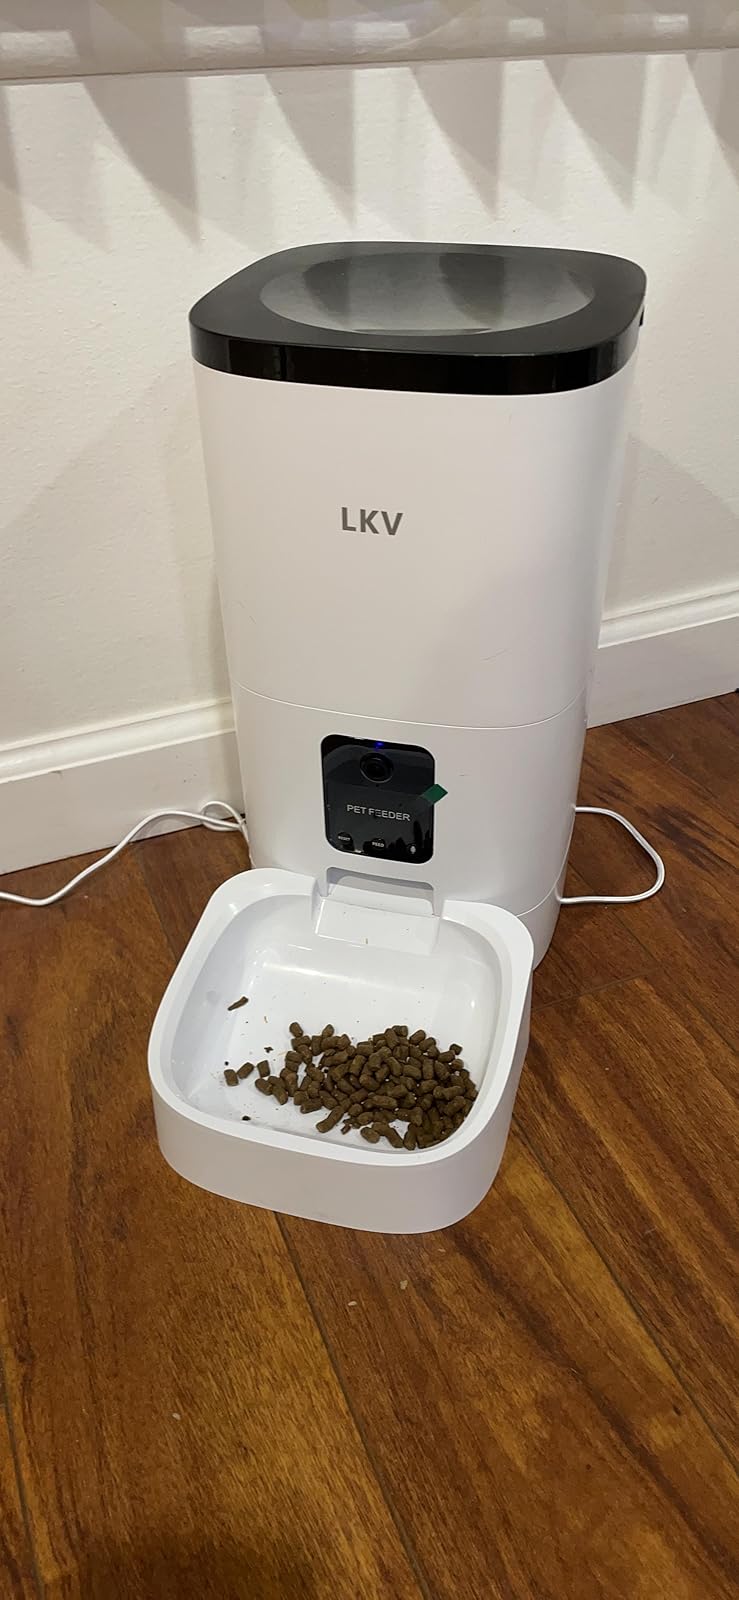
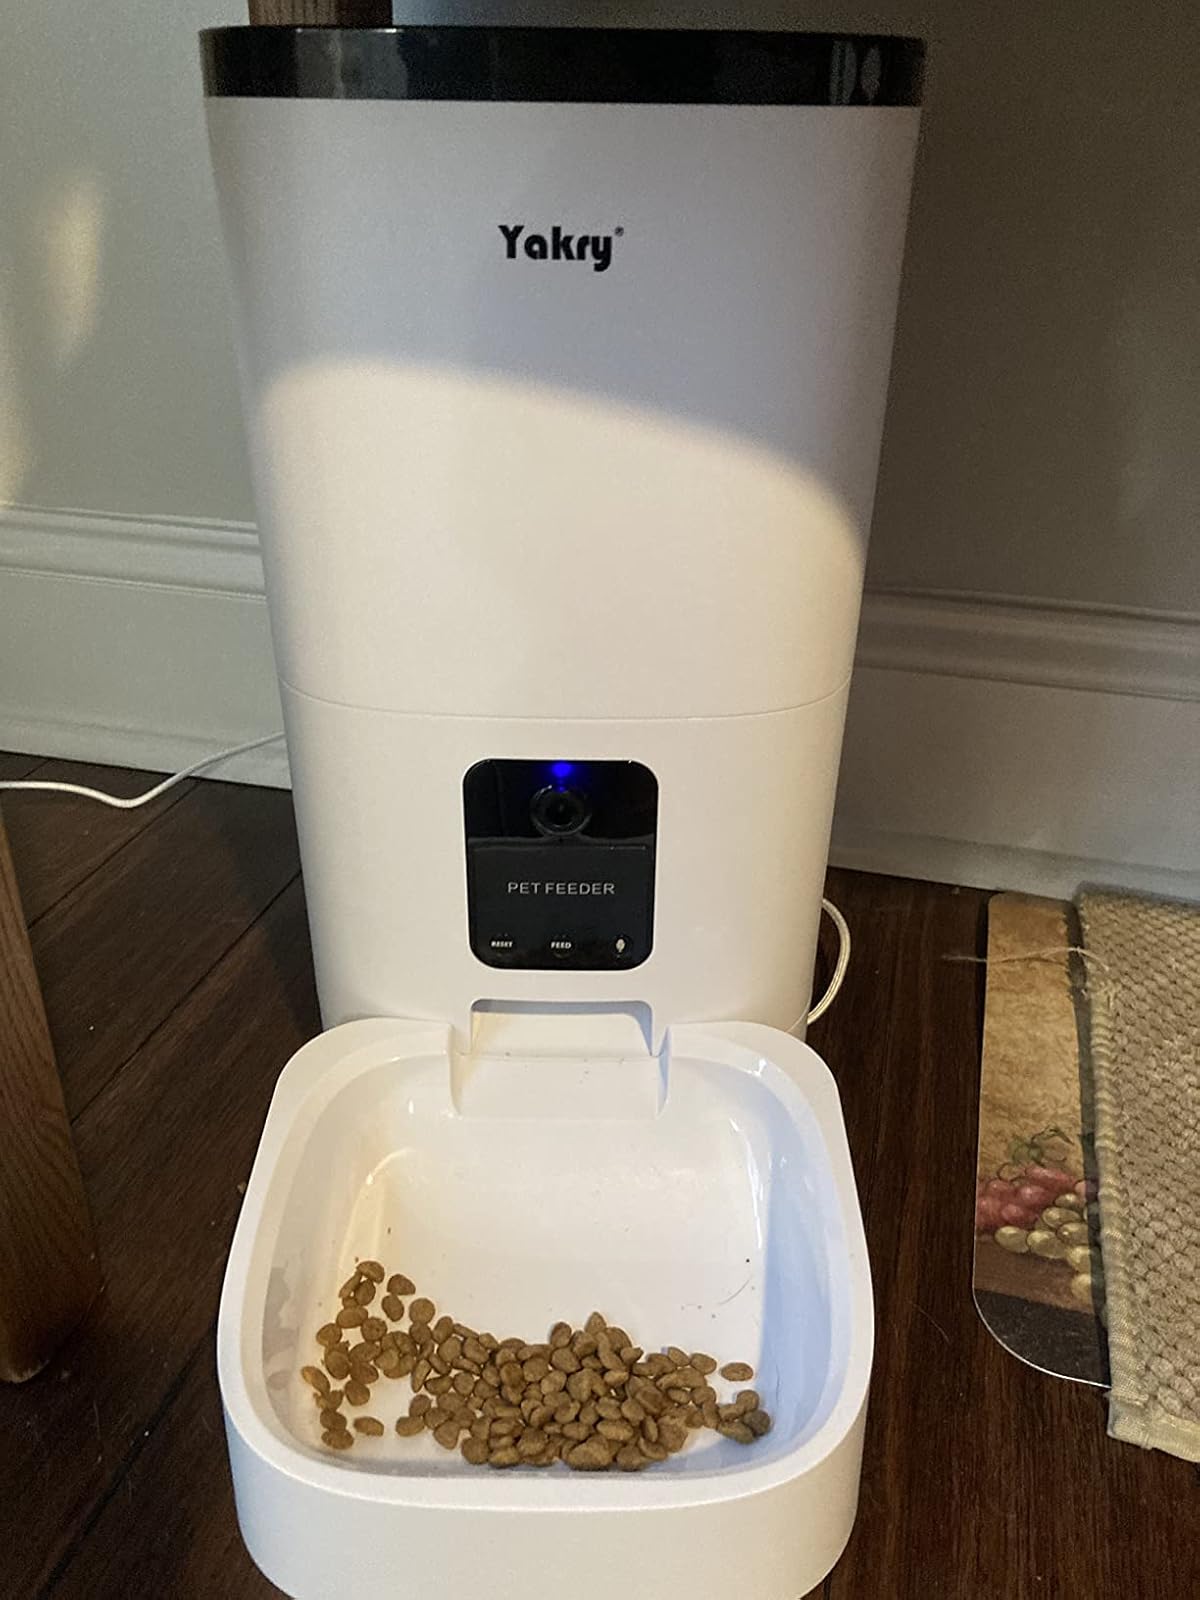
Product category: items_feeder
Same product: no